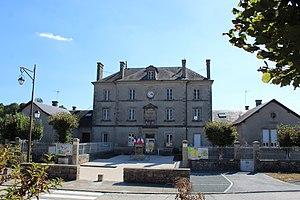
La mairie
Le Lonzac est une commune française du Massif central, au pied du massif des Monédières dans le département de la Corrèze en région Nouvelle-Aquitaine. La commune est située dans le parc naturel régional de Millevaches en Limousin. Ses habitants sont appelés Lonzacois et Lonzacoises.